Ángel Romero (footballer)

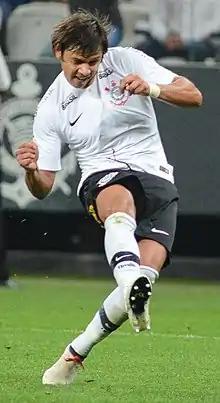
Romero with Corinthians in 2018

Ángel Rodrigo Romero Villamayor (born 4 July 1992) is a Paraguayan professional footballer who plays as a winger for Campeonato Brasileiro Série A club Corinthians and the Paraguay national team. He is the twin brother of Óscar Romero.